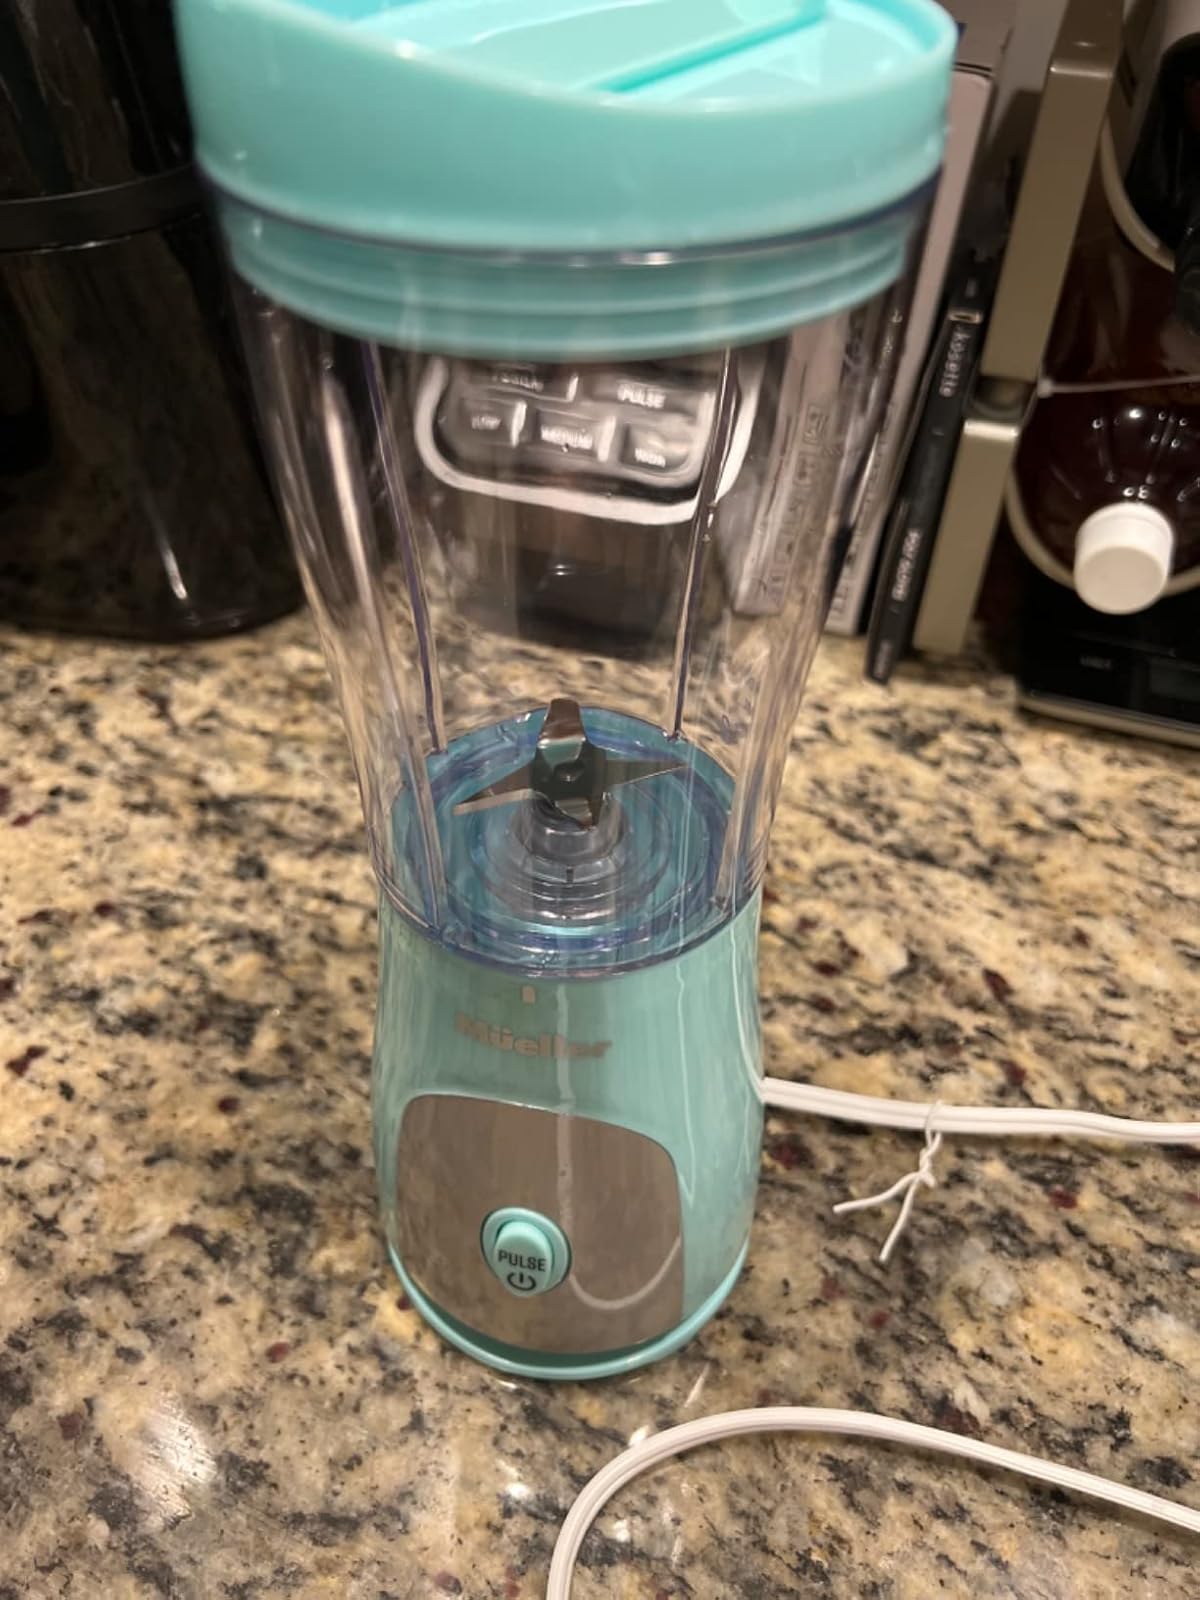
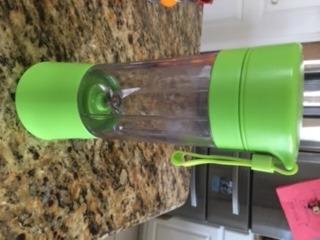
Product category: items_blender
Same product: no